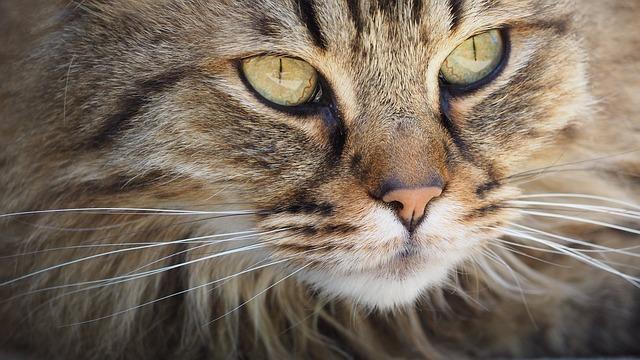
cat